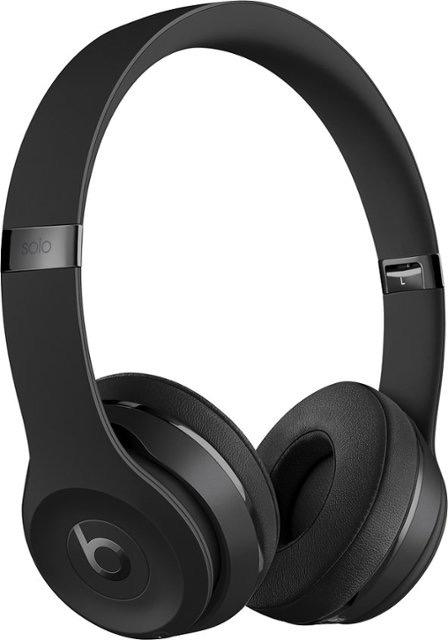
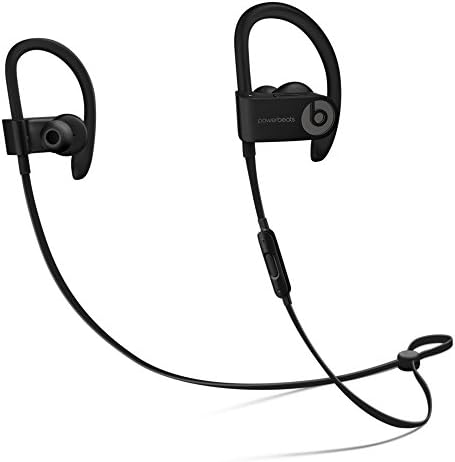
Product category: headphones
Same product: no